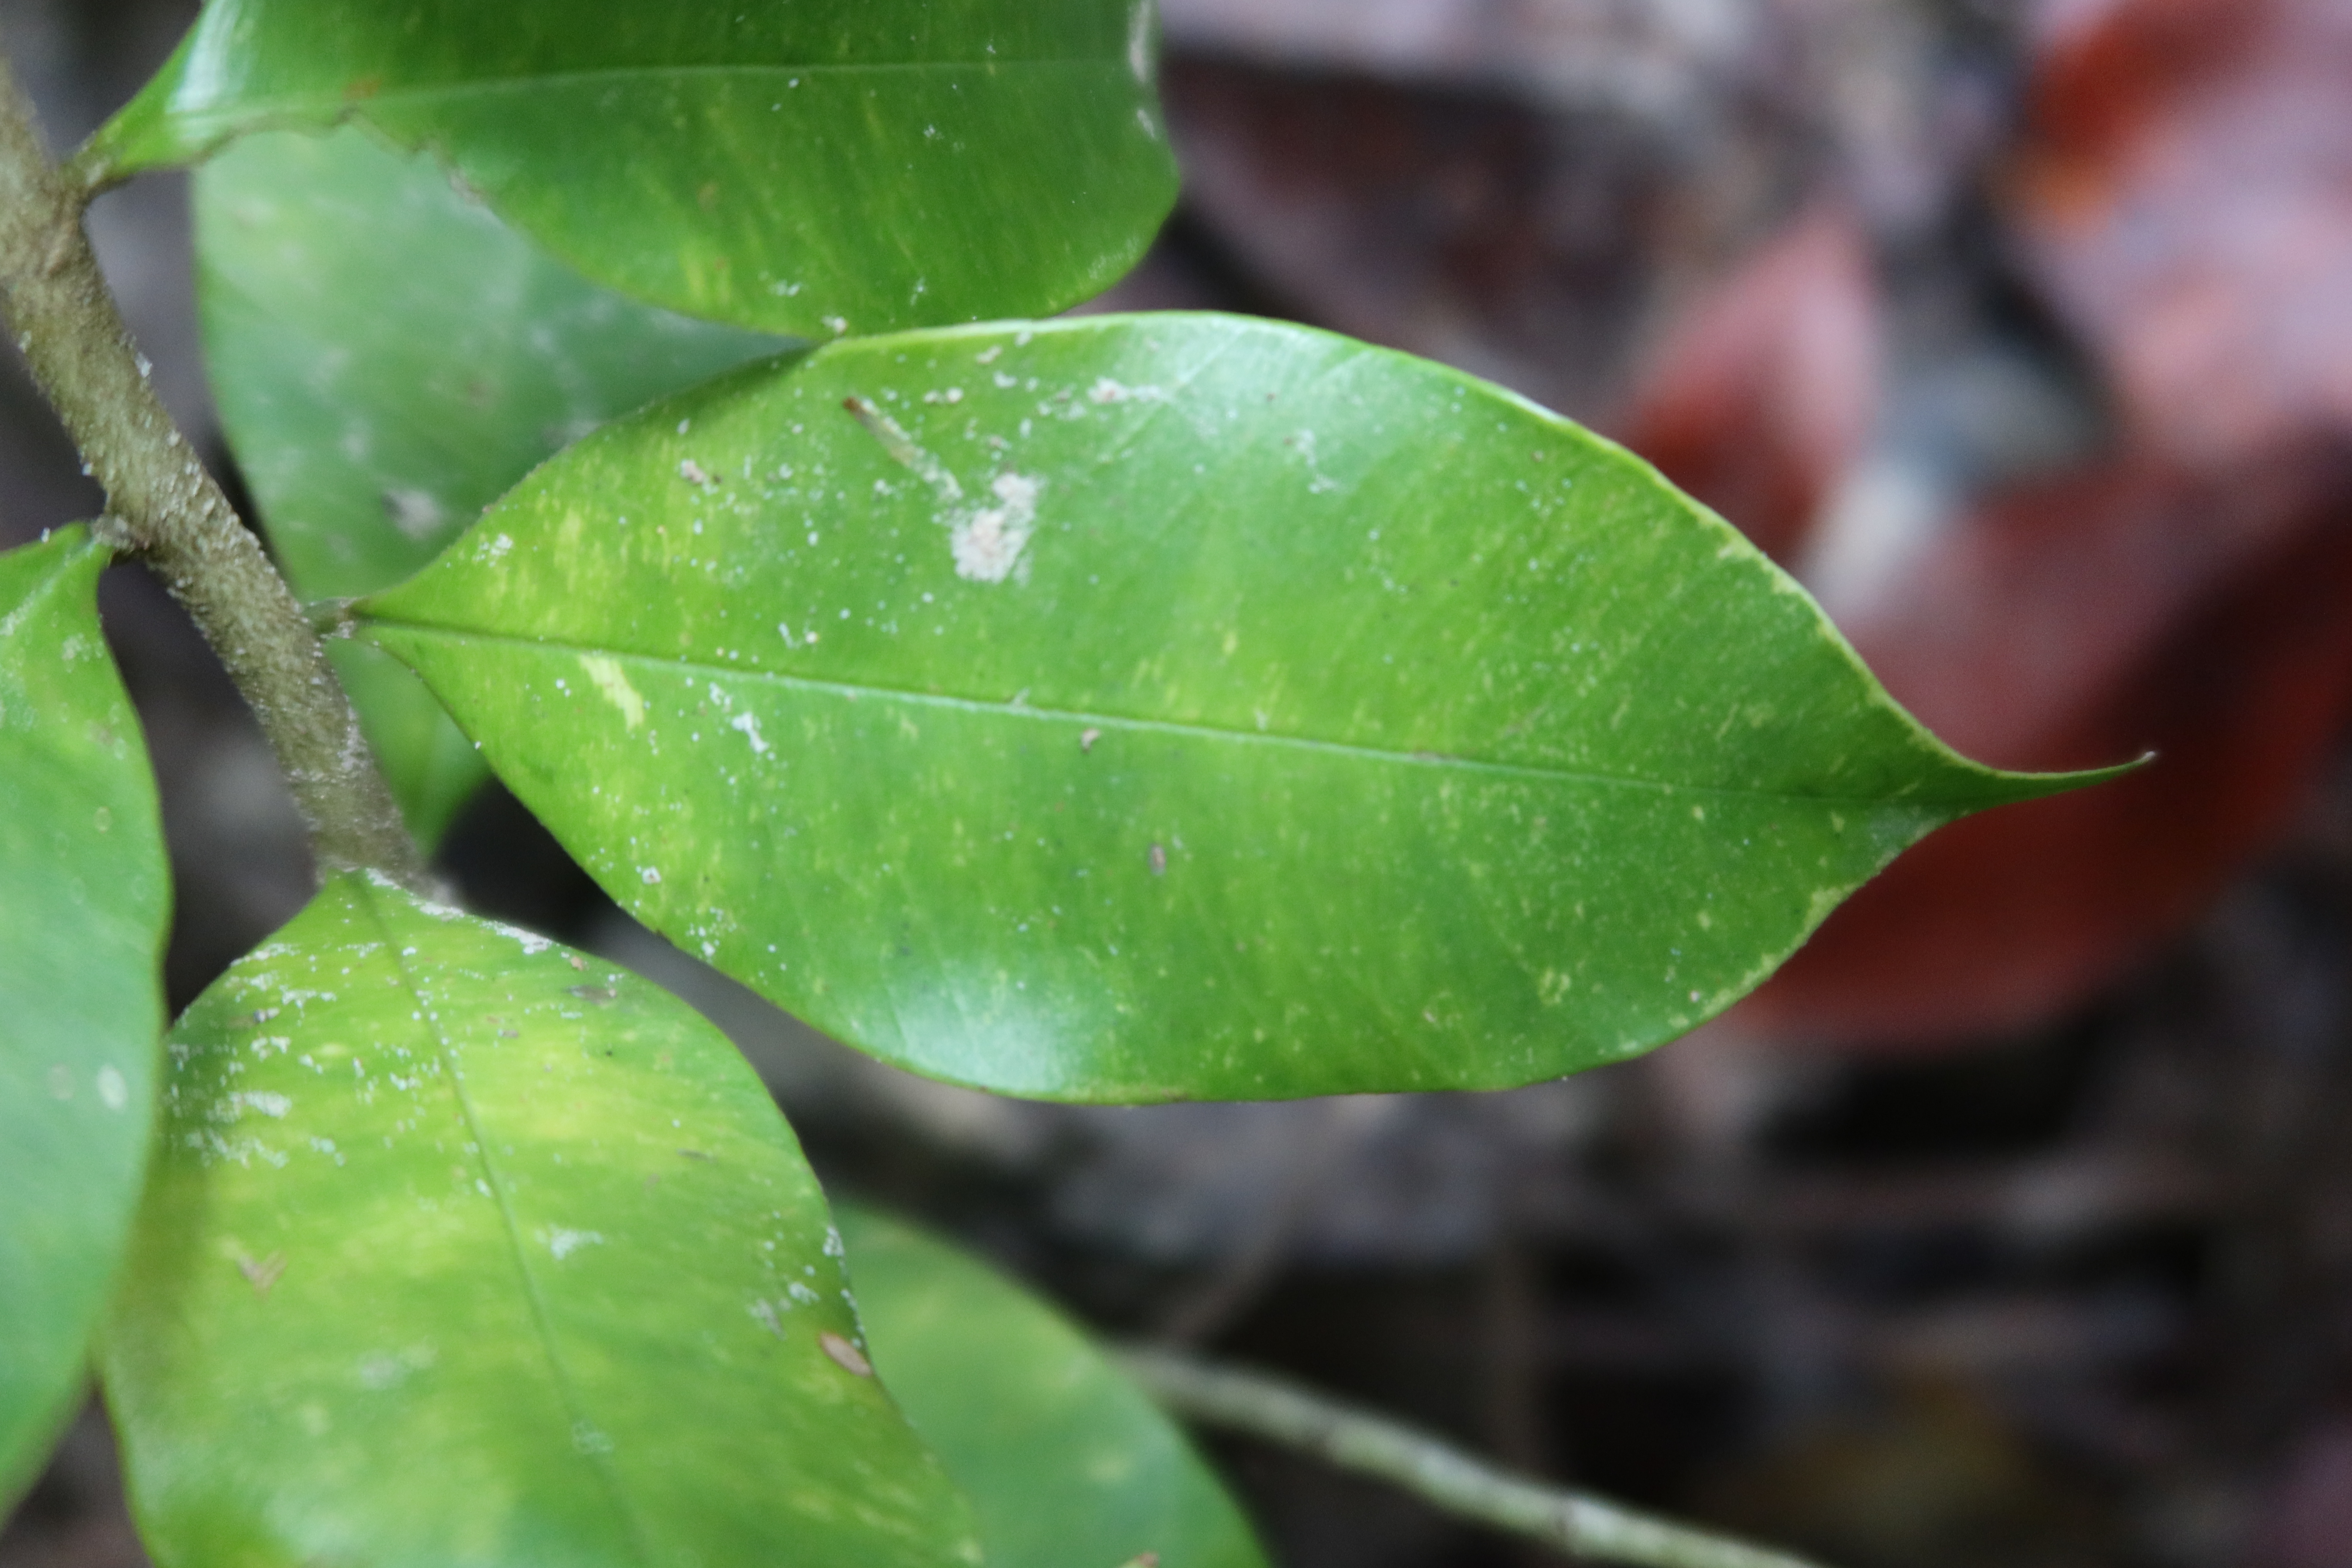
Label: Mealy bugs